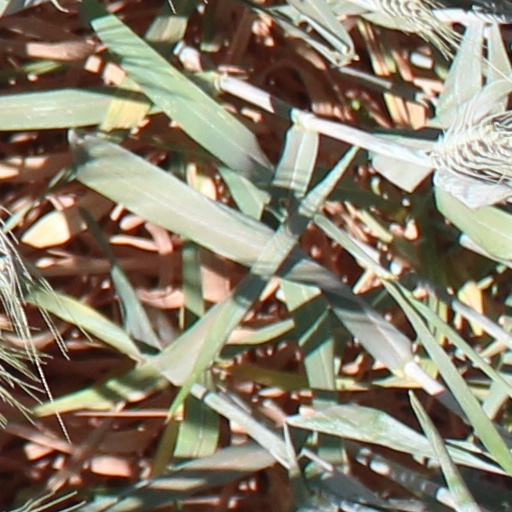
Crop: wheat